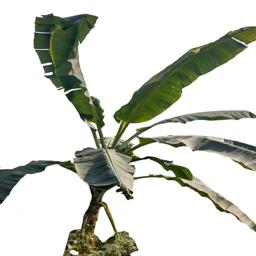
Label: MALBHOG LEAF